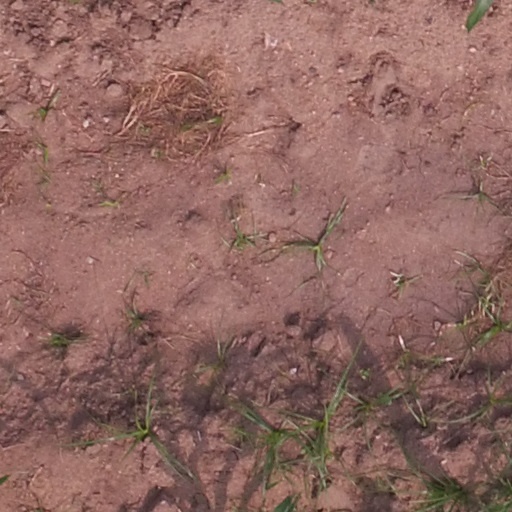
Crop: maize; corn